Question: Please indicate a possible affordance area of the bowl that can be used for holding food.
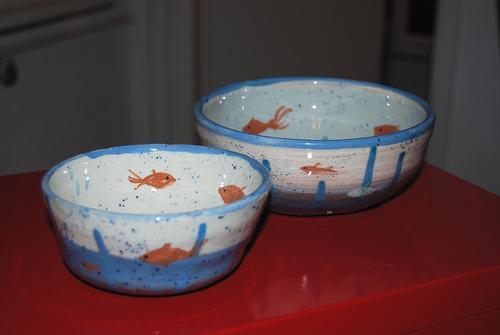
Answer: [196.5, 74.5, 434.5, 214.5]